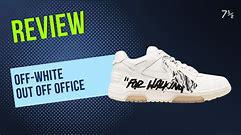
Brand: Off-White
Model: Off Out Of Office